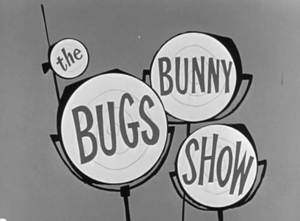
Le Bugs Bunny Show est une anthologie télévisuelle animée américaine présentée par Bugs Bunny, composée de cartoons Warner Bros. Cartoons Looney Tunes et Merrie Melodies sortis entre le 1ᵉʳ août 1948 et la fin de l'année 1969. Aux États-Unis, l'émission a débuté comme un primetime d'une demi-heure sur ABC en octobre 1960, avec trois cartoons séparés par de nouvelles animations.